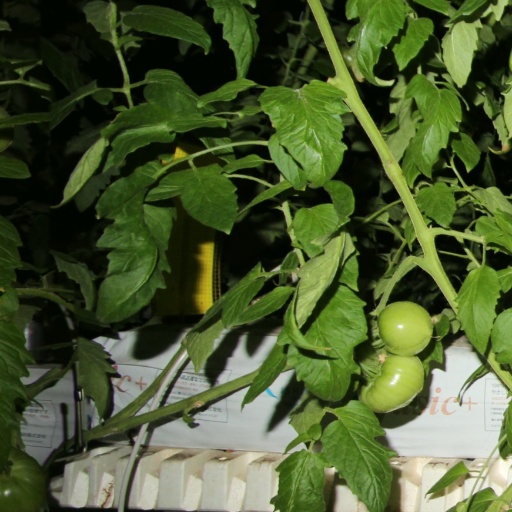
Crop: tomato